Two Qiaos

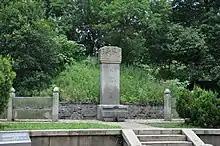
Younger Qiao's alleged tomb in Yueyang, Hunan, China.

The Two Qiaos of Jiangdong were two sisters of the Qiao family who lived during the late Eastern Han dynasty of China. In the novel "Romance of the Three Kingdoms", the two Qiaos were sisters of exceptional beauty who were the pivot to the Battle of Chibi, one of the most impactful battles of the pre-Three Kingdoms period. Cao Cao, Chancellor of the Eastern Han dynasty, was depicted in the novel to be interested in having the two sisters, to the point that his intentions were evident in his son's poem "Ode to the Bronze Sparrow Platform" (銅雀臺賦); consequently leading Zhou Yu of Jiangdong to go to war with Cao Cao.